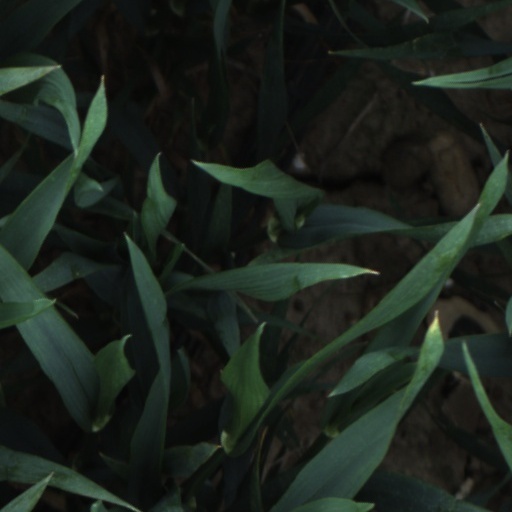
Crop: wheat